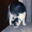
Label: cat